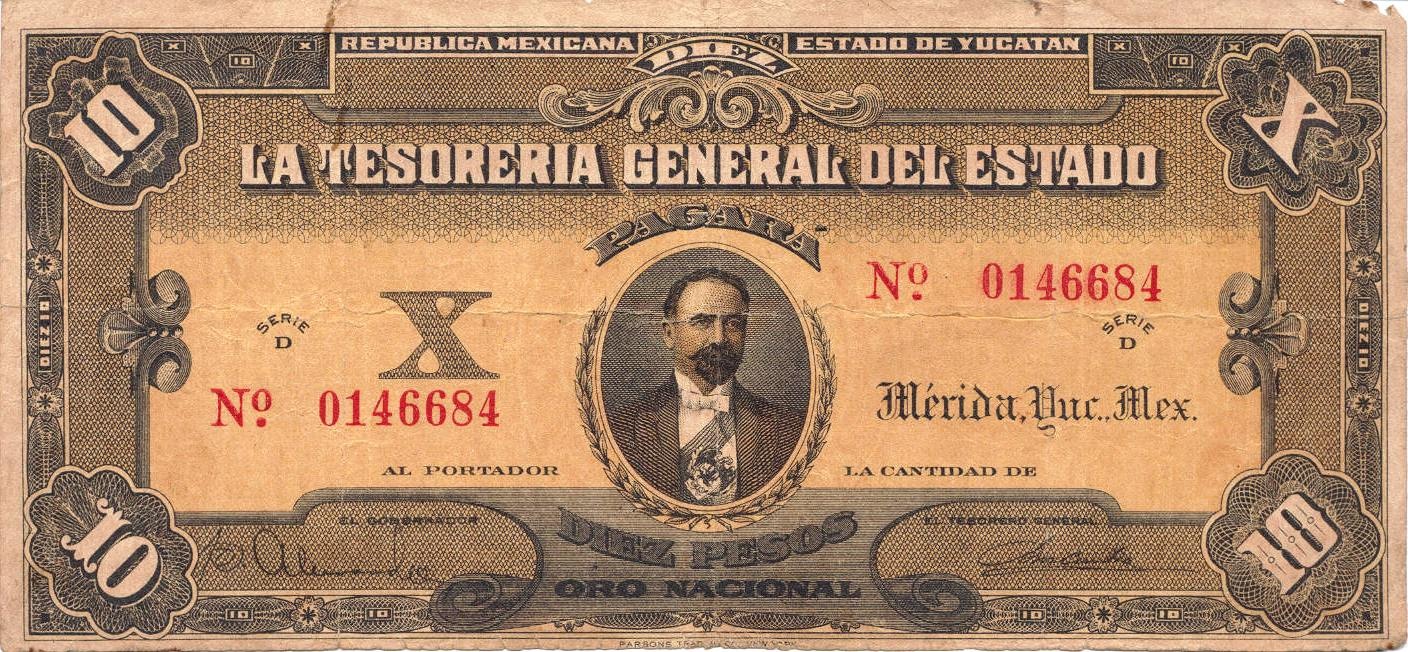
money, paper, material, note, cash, mexico, currency, dollar, pesos, finance, exchange, banknote